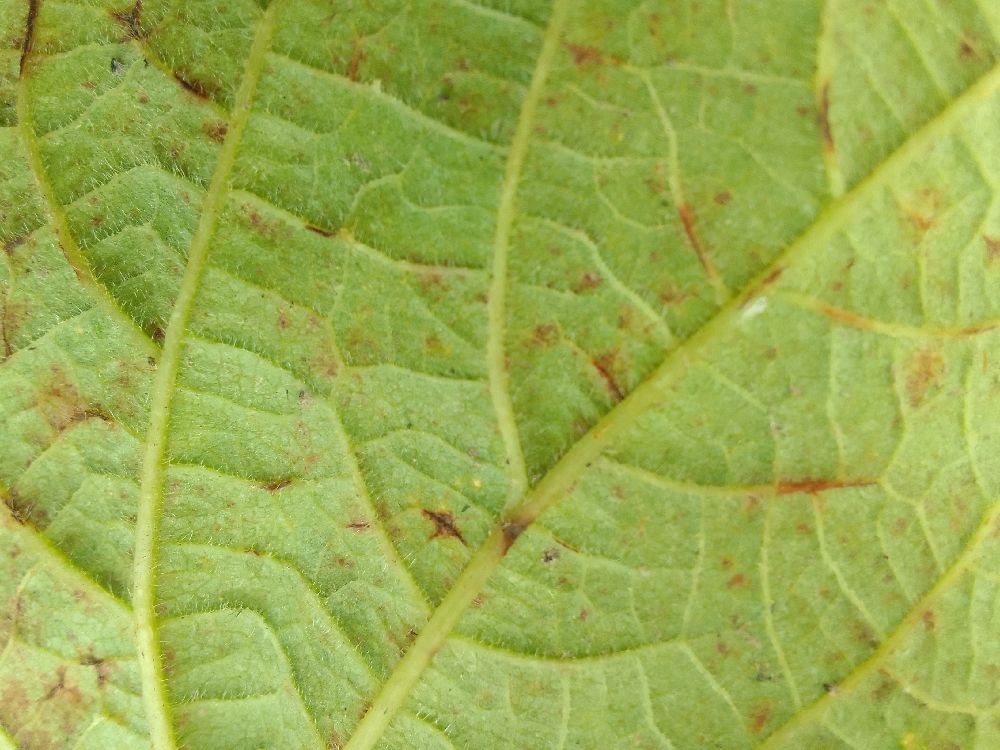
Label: anthracnose